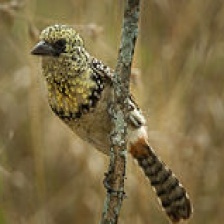
Species: D-ARNAUDS BARBET
Scientific name: TRACHYPHONUS DARNAUDII